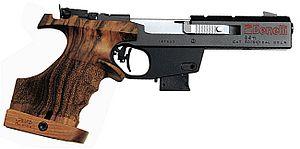
La Société de tir de Nancy est une société de tir sise au 41, rue de Tomblaine, à Nancy. Elle a vu le jour en 1866 et se prévaut de l'héritage des Arquebusiers de la Butte, une des plus anciennes sociétés de tireurs civils de France. La STN est la plus ancienne association sportive de Nancy toujours en activité.